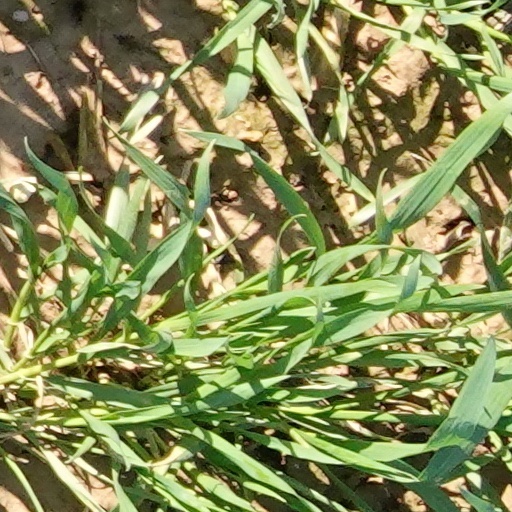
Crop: wheat